Gran Sabana

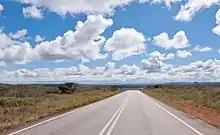
Via Troncal 10 of Venezuela, in the Gran Sabana

To reach the Gran Sabana, it is necessary to pass the paved road (called Troncal 10) that passes through Ciudad Guayana and reaches the Brazilian border. Just before arriving at the Gran Sabana, it passes La Escalera, an uphill road with several curves and immersed in a typically rainy and foggy forest. Once past that section, there is a paved road that runs through the Gran Sabana. There are other ways to access other sites, but are not paved.